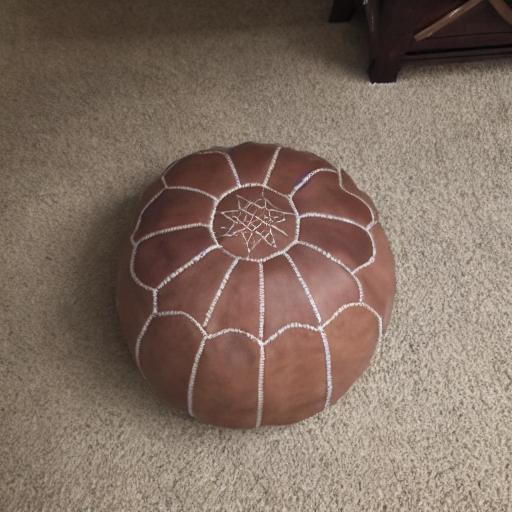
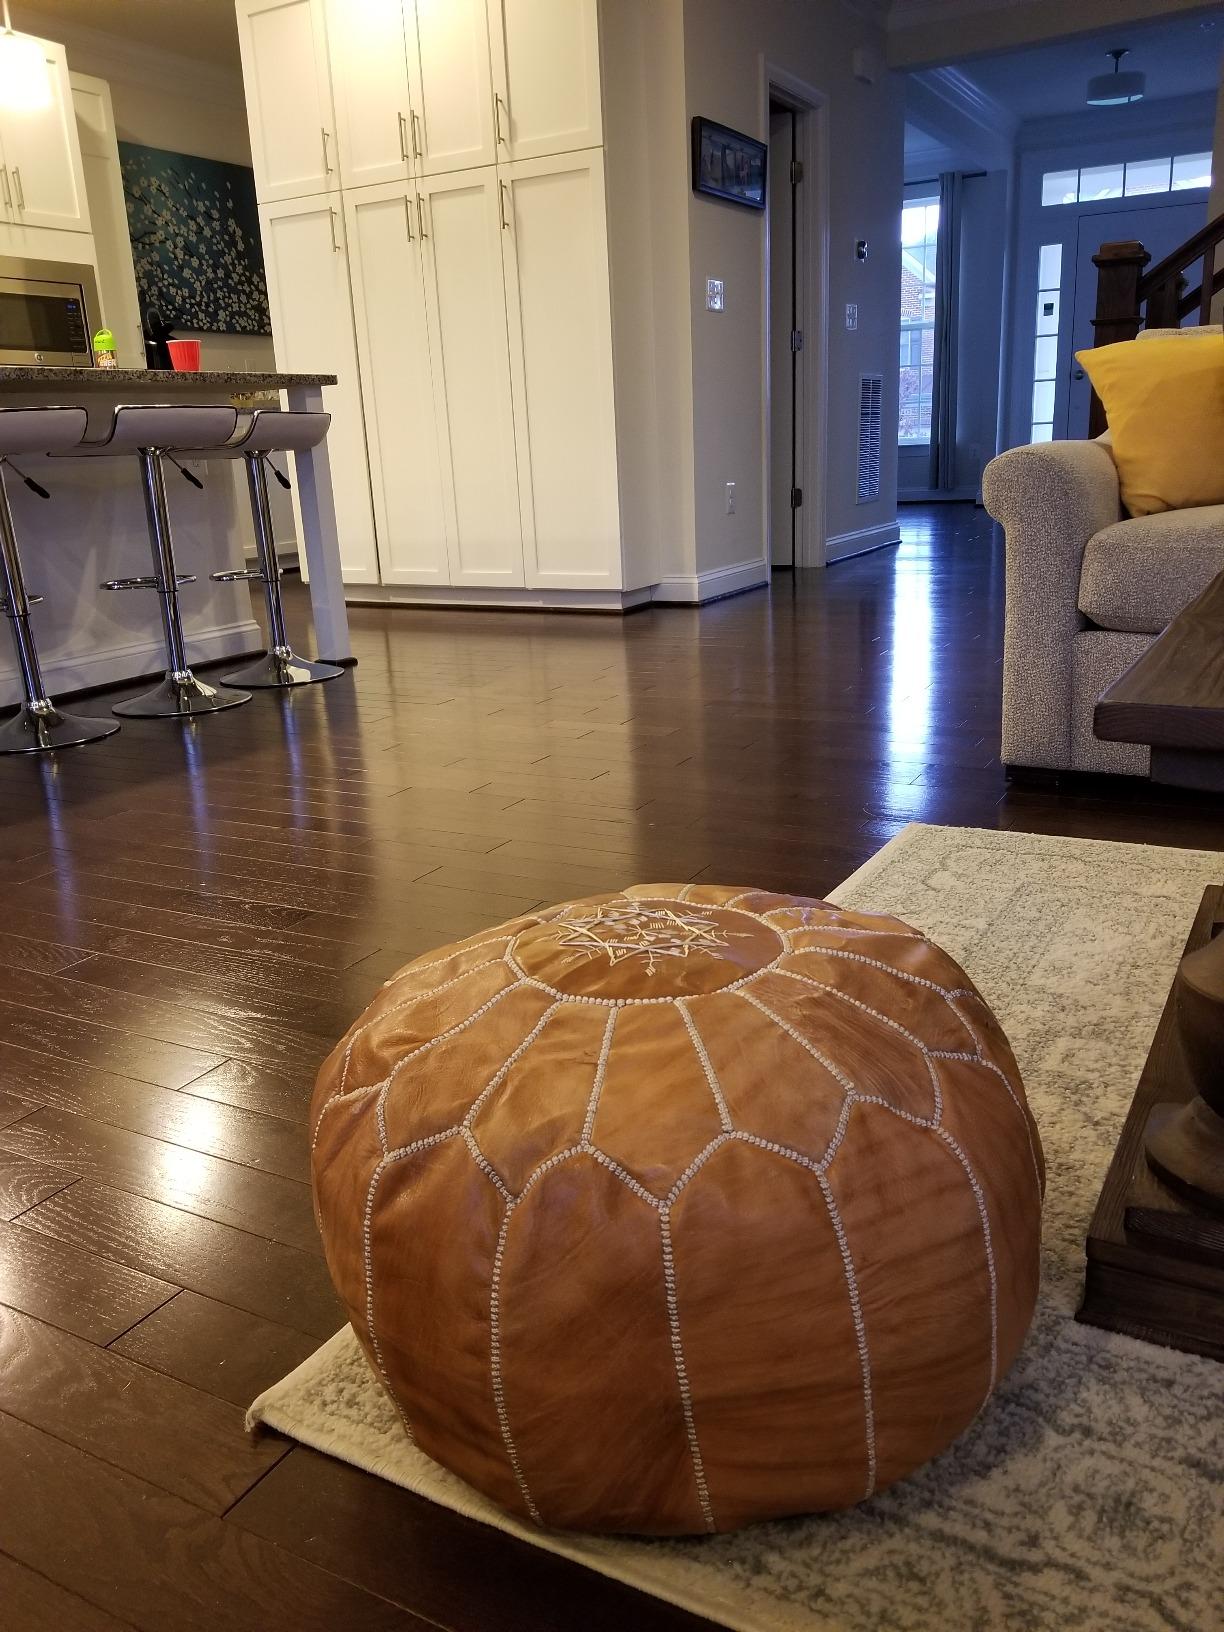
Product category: stool
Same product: no